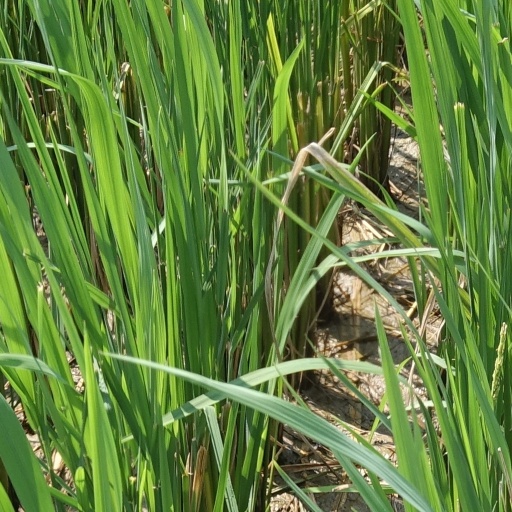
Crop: rice